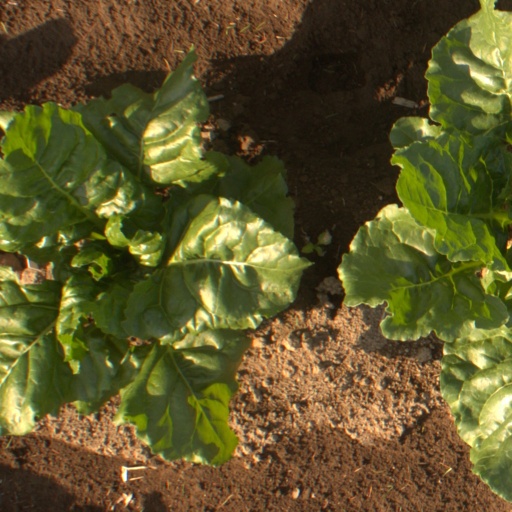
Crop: sugar beet